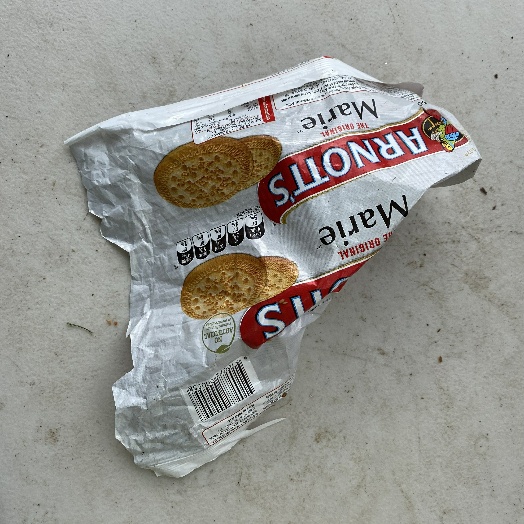
Label: plastics